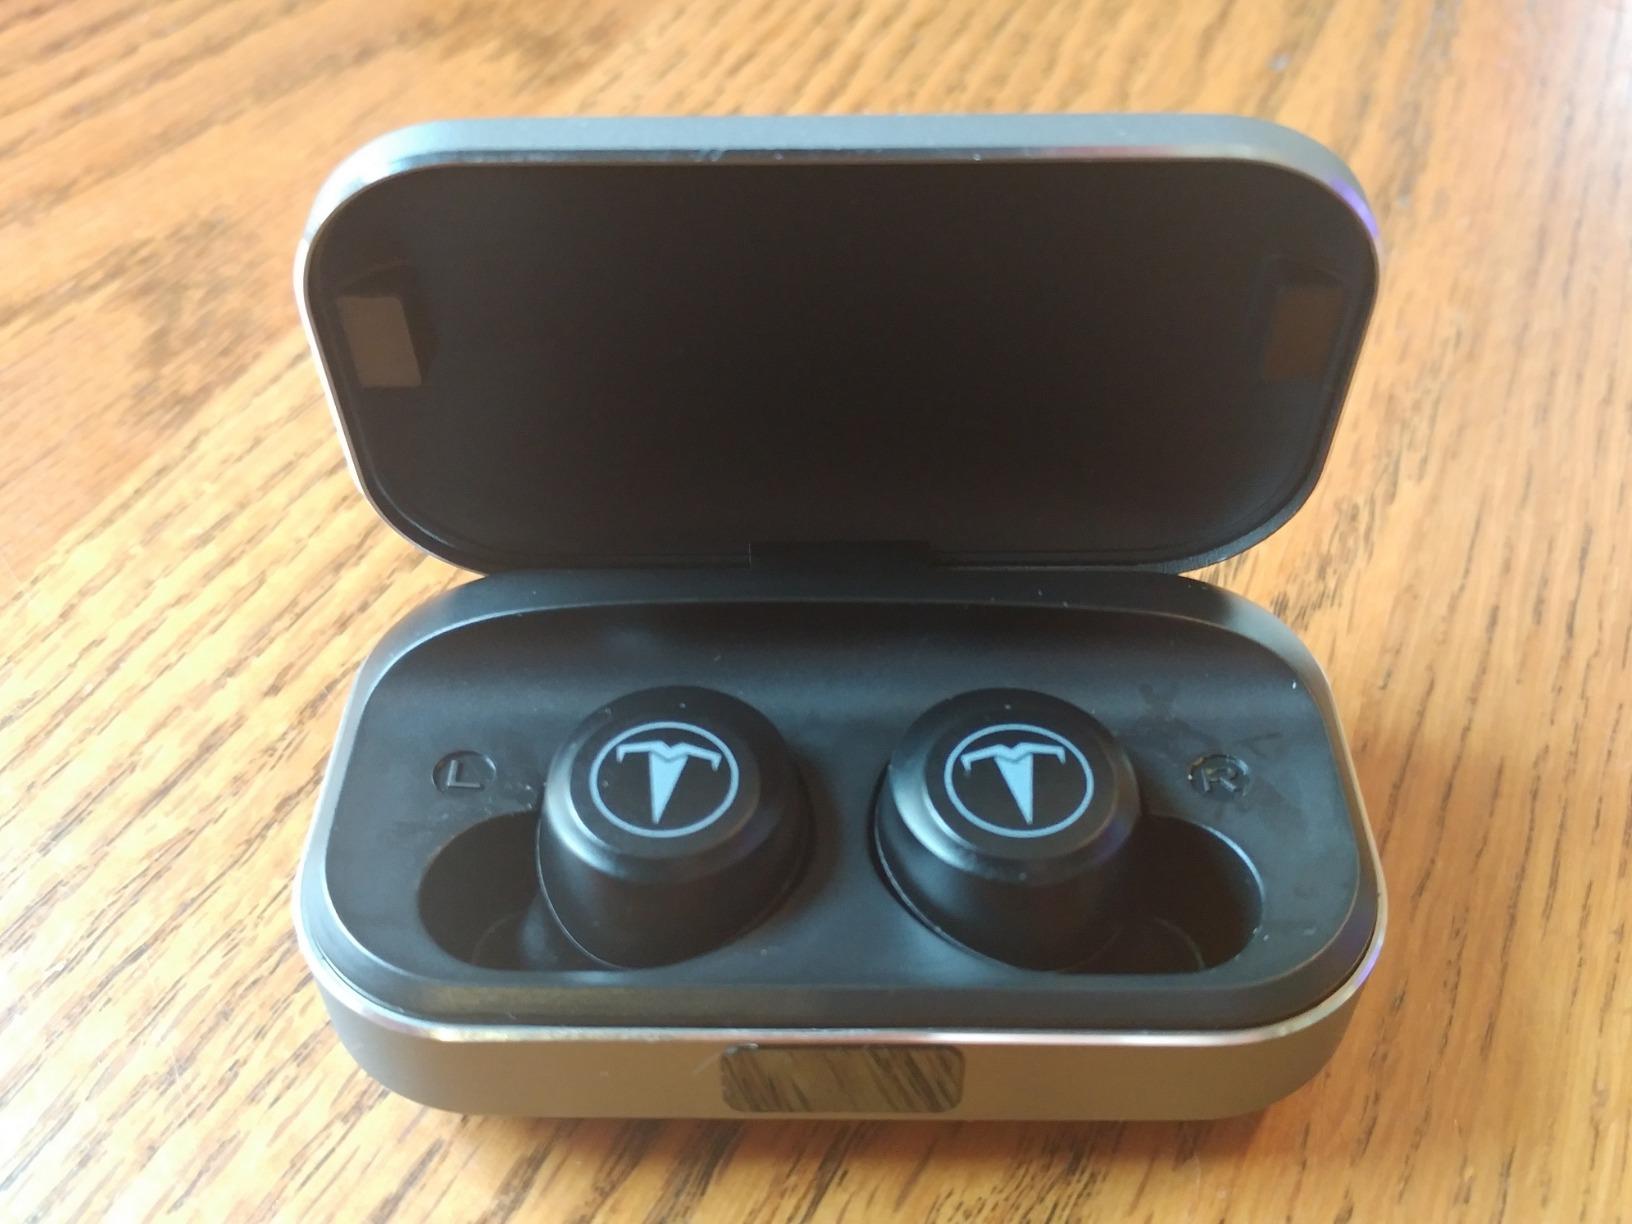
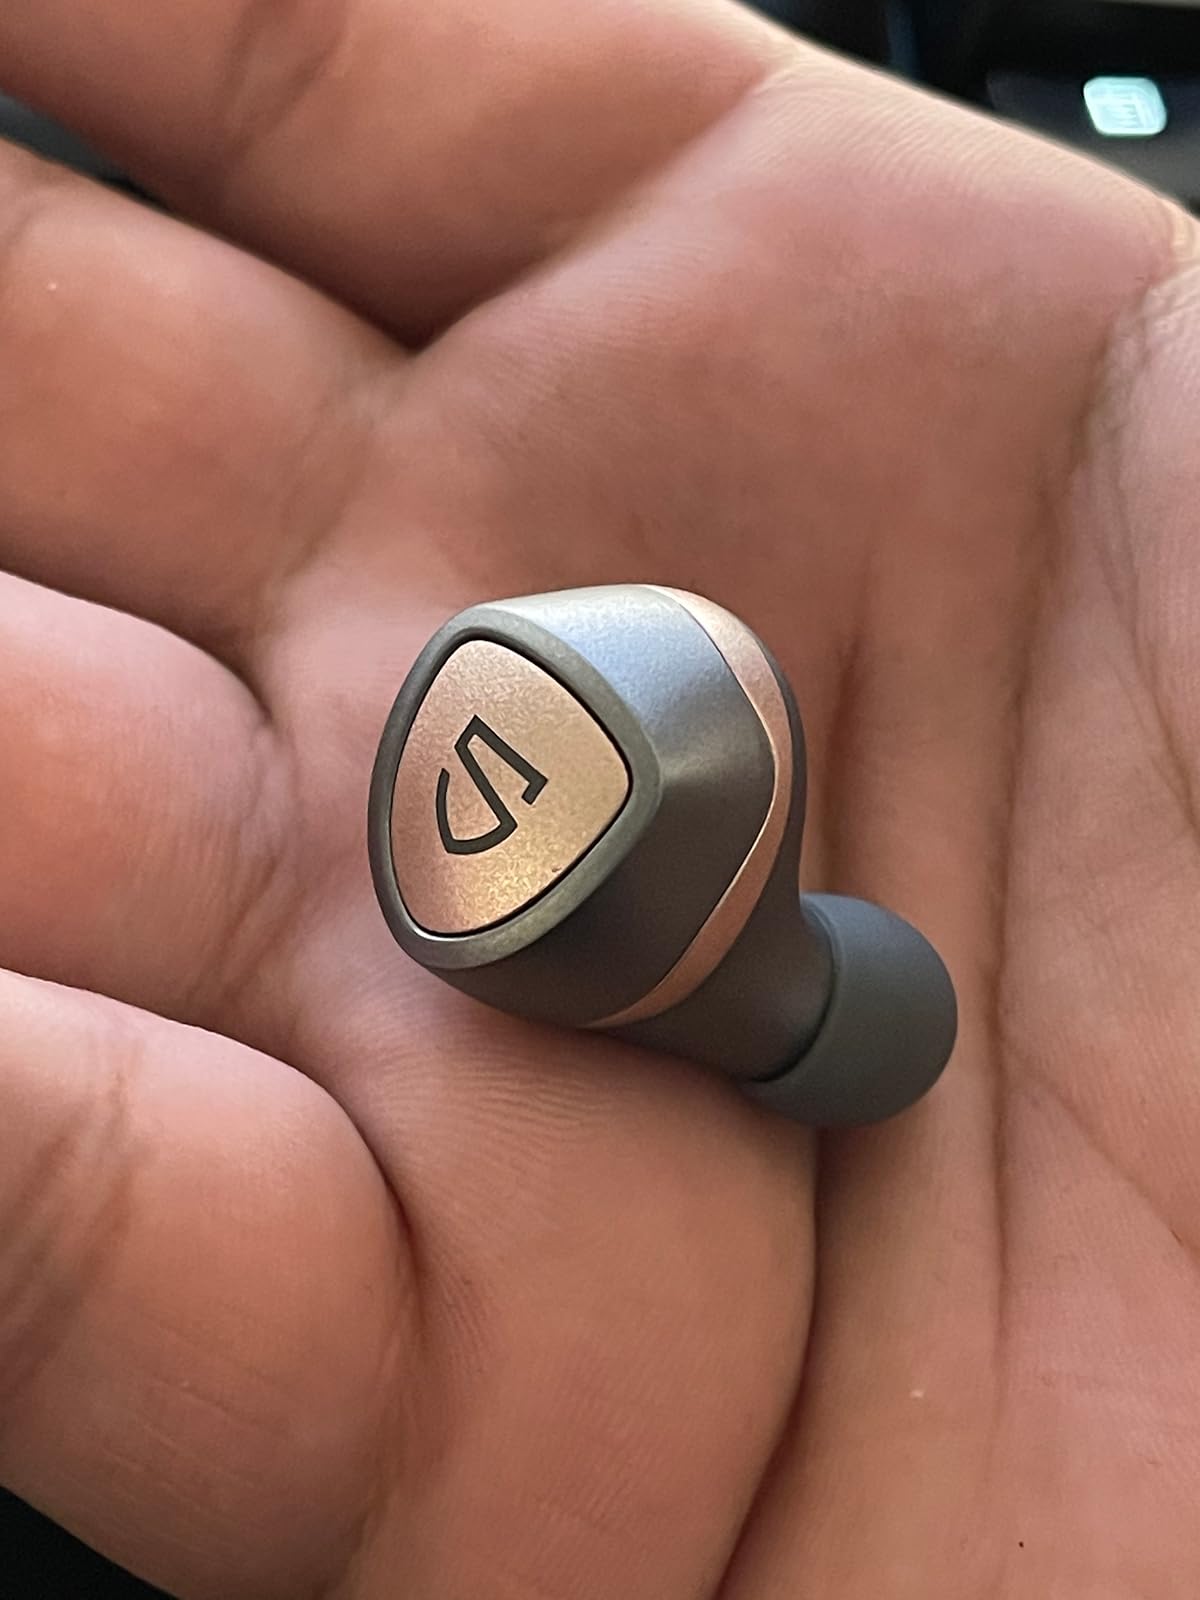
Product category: earbuds
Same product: no